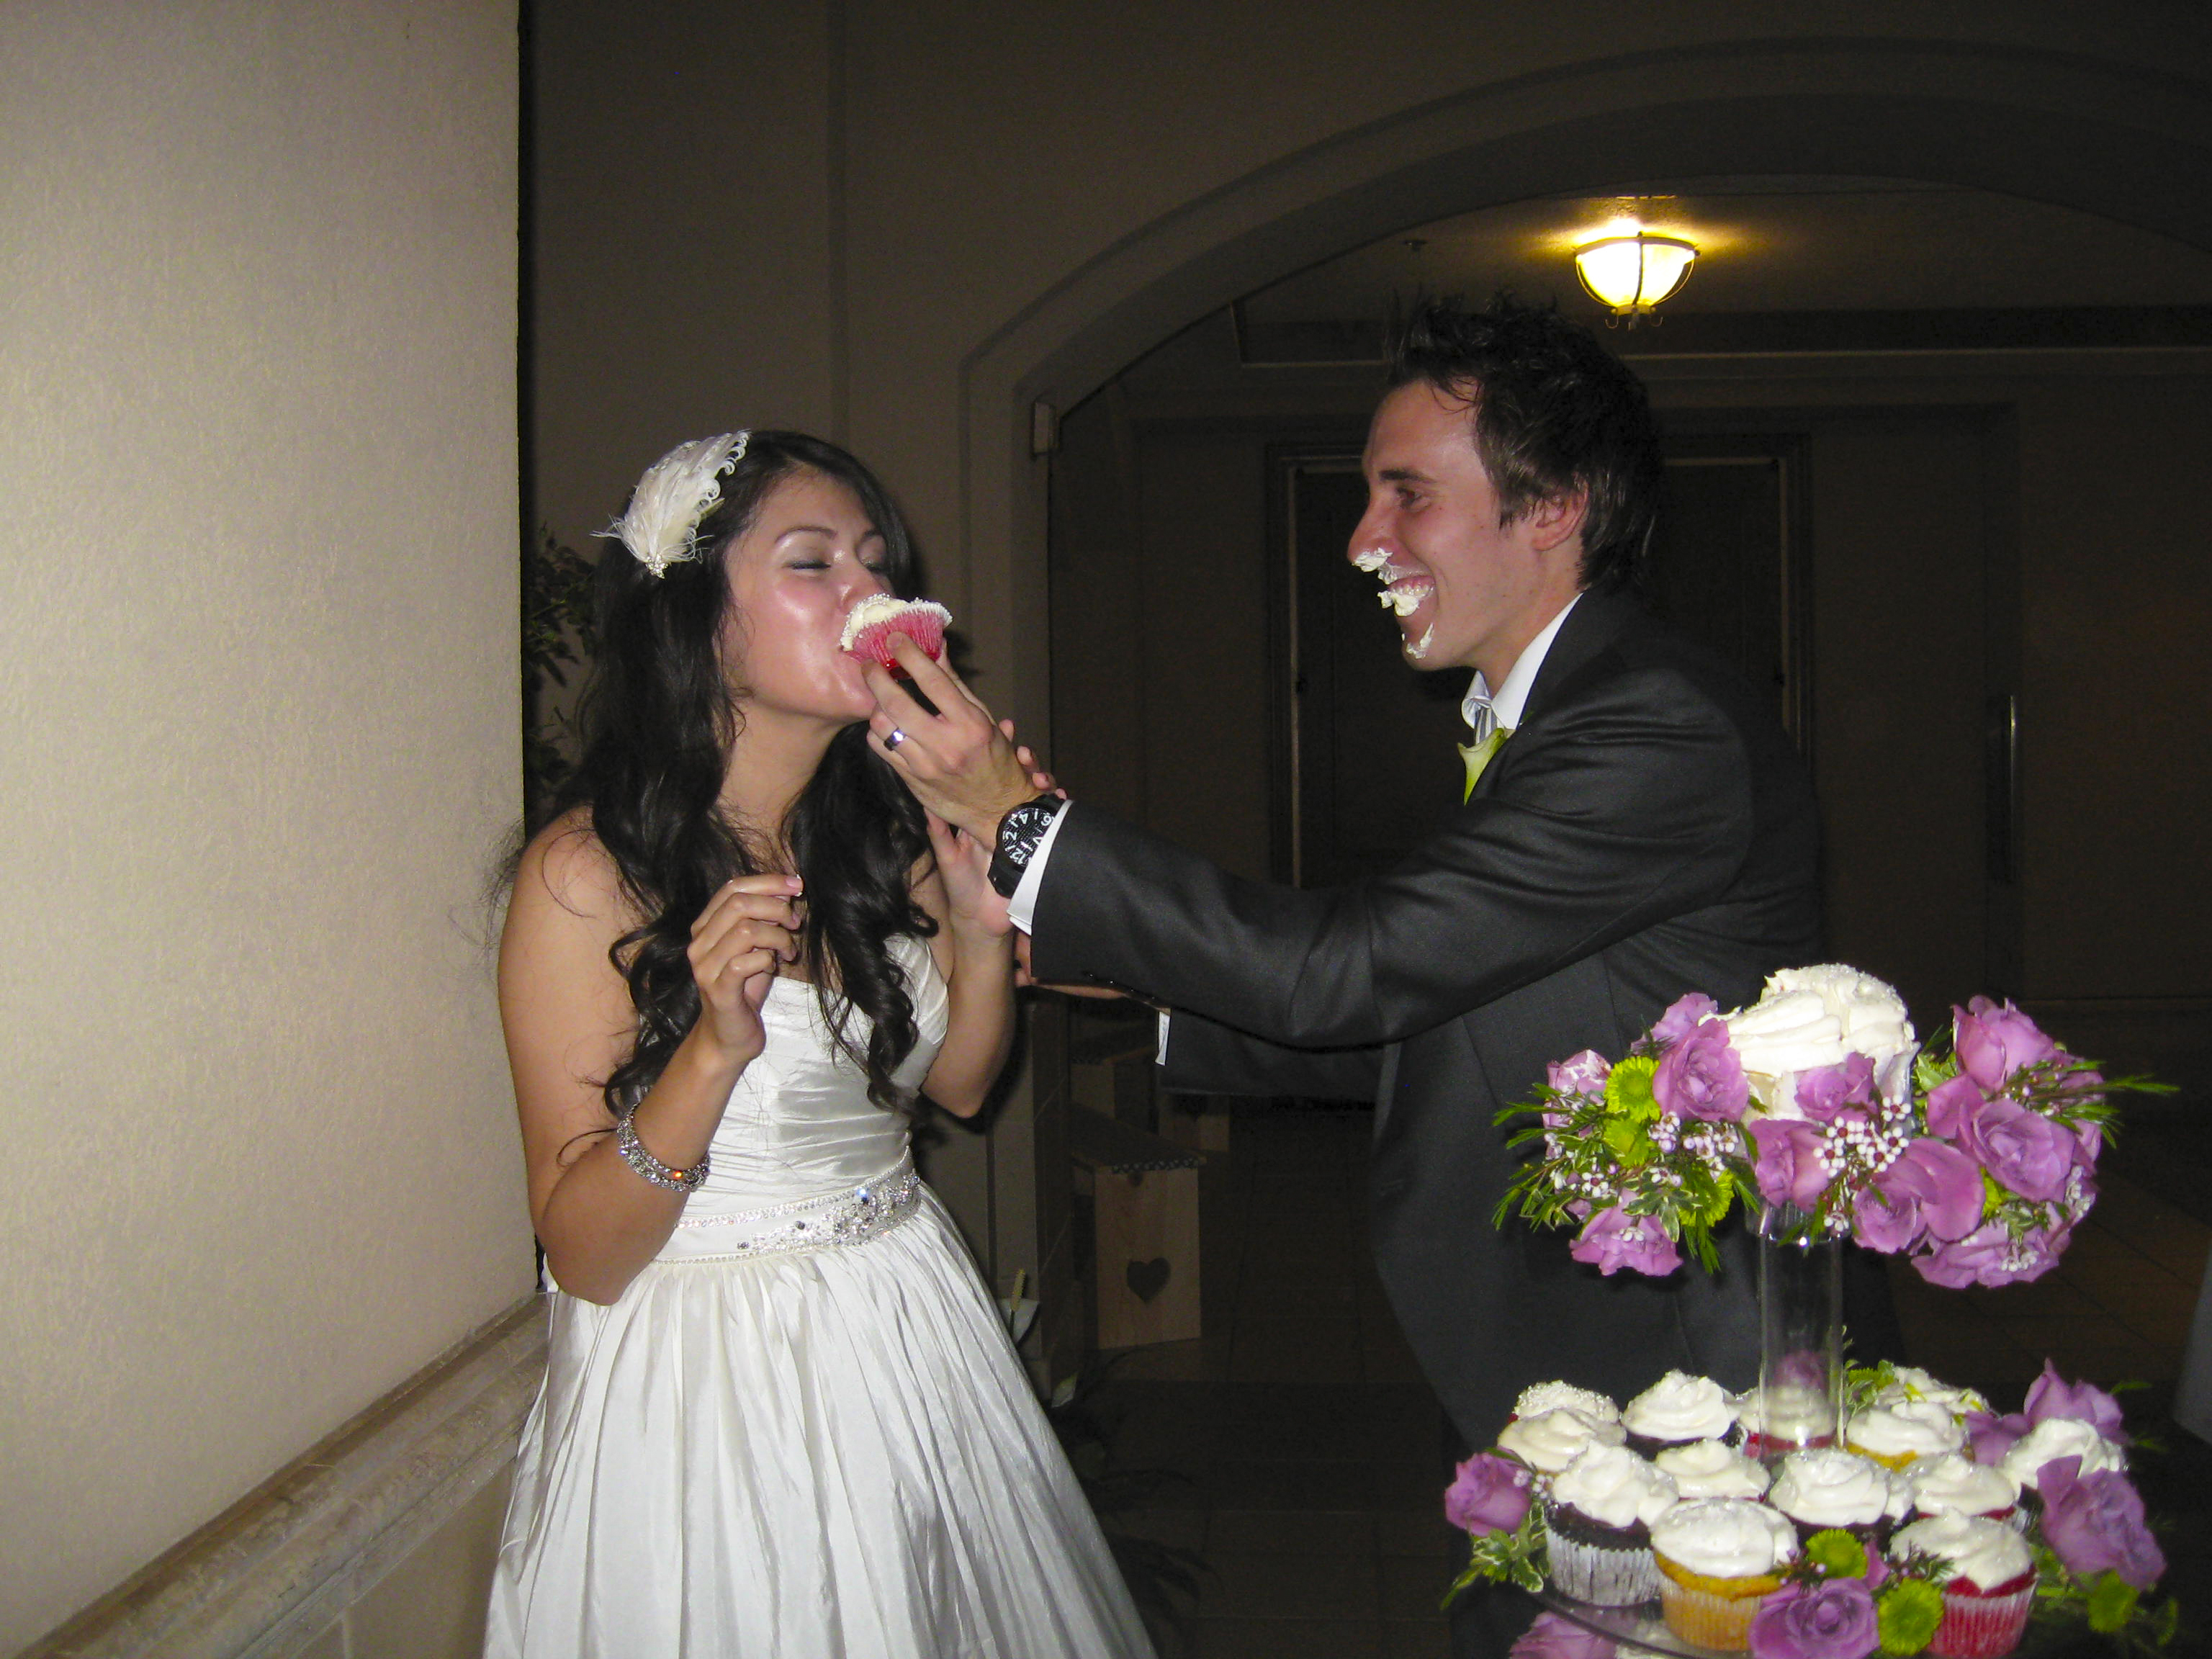
man, woman, love, couple, romance, hawaii, wedding, bride, groom, marriage, cake, smile, ceremony, creativecommons, dress, happy, relationship, beauty, reception, event, couples, jehovah, bridesmaid, quinceanera, wedding reception